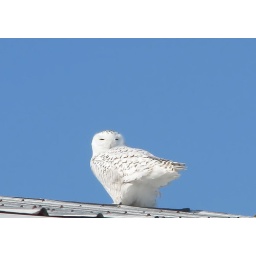
drove by this one twice!  Imagine a snowy sitting on a white barn roof